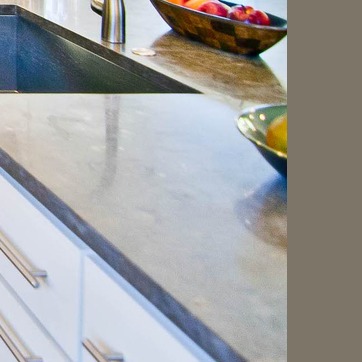
Material: polishedstone